Dinosaur

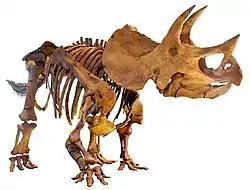
"Triceratops" skeleton, Natural History Museum of Los Angeles County

Using one of the above definitions, dinosaurs can be generally described as archosaurs with hind limbs held erect beneath the body. Other prehistoric animals, including pterosaurs, mosasaurs, ichthyosaurs, plesiosaurs, and "Dimetrodon", while often popularly conceived of as dinosaurs, are not taxonomically classified as dinosaurs. Pterosaurs are distantly related to dinosaurs, being members of the clade Ornithodira. The other groups mentioned are, like dinosaurs and pterosaurs, members of Sauropsida (the reptile and bird clade), except "Dimetrodon" (which is a synapsid). None of them had the erect hind limb posture characteristic of true dinosaurs.